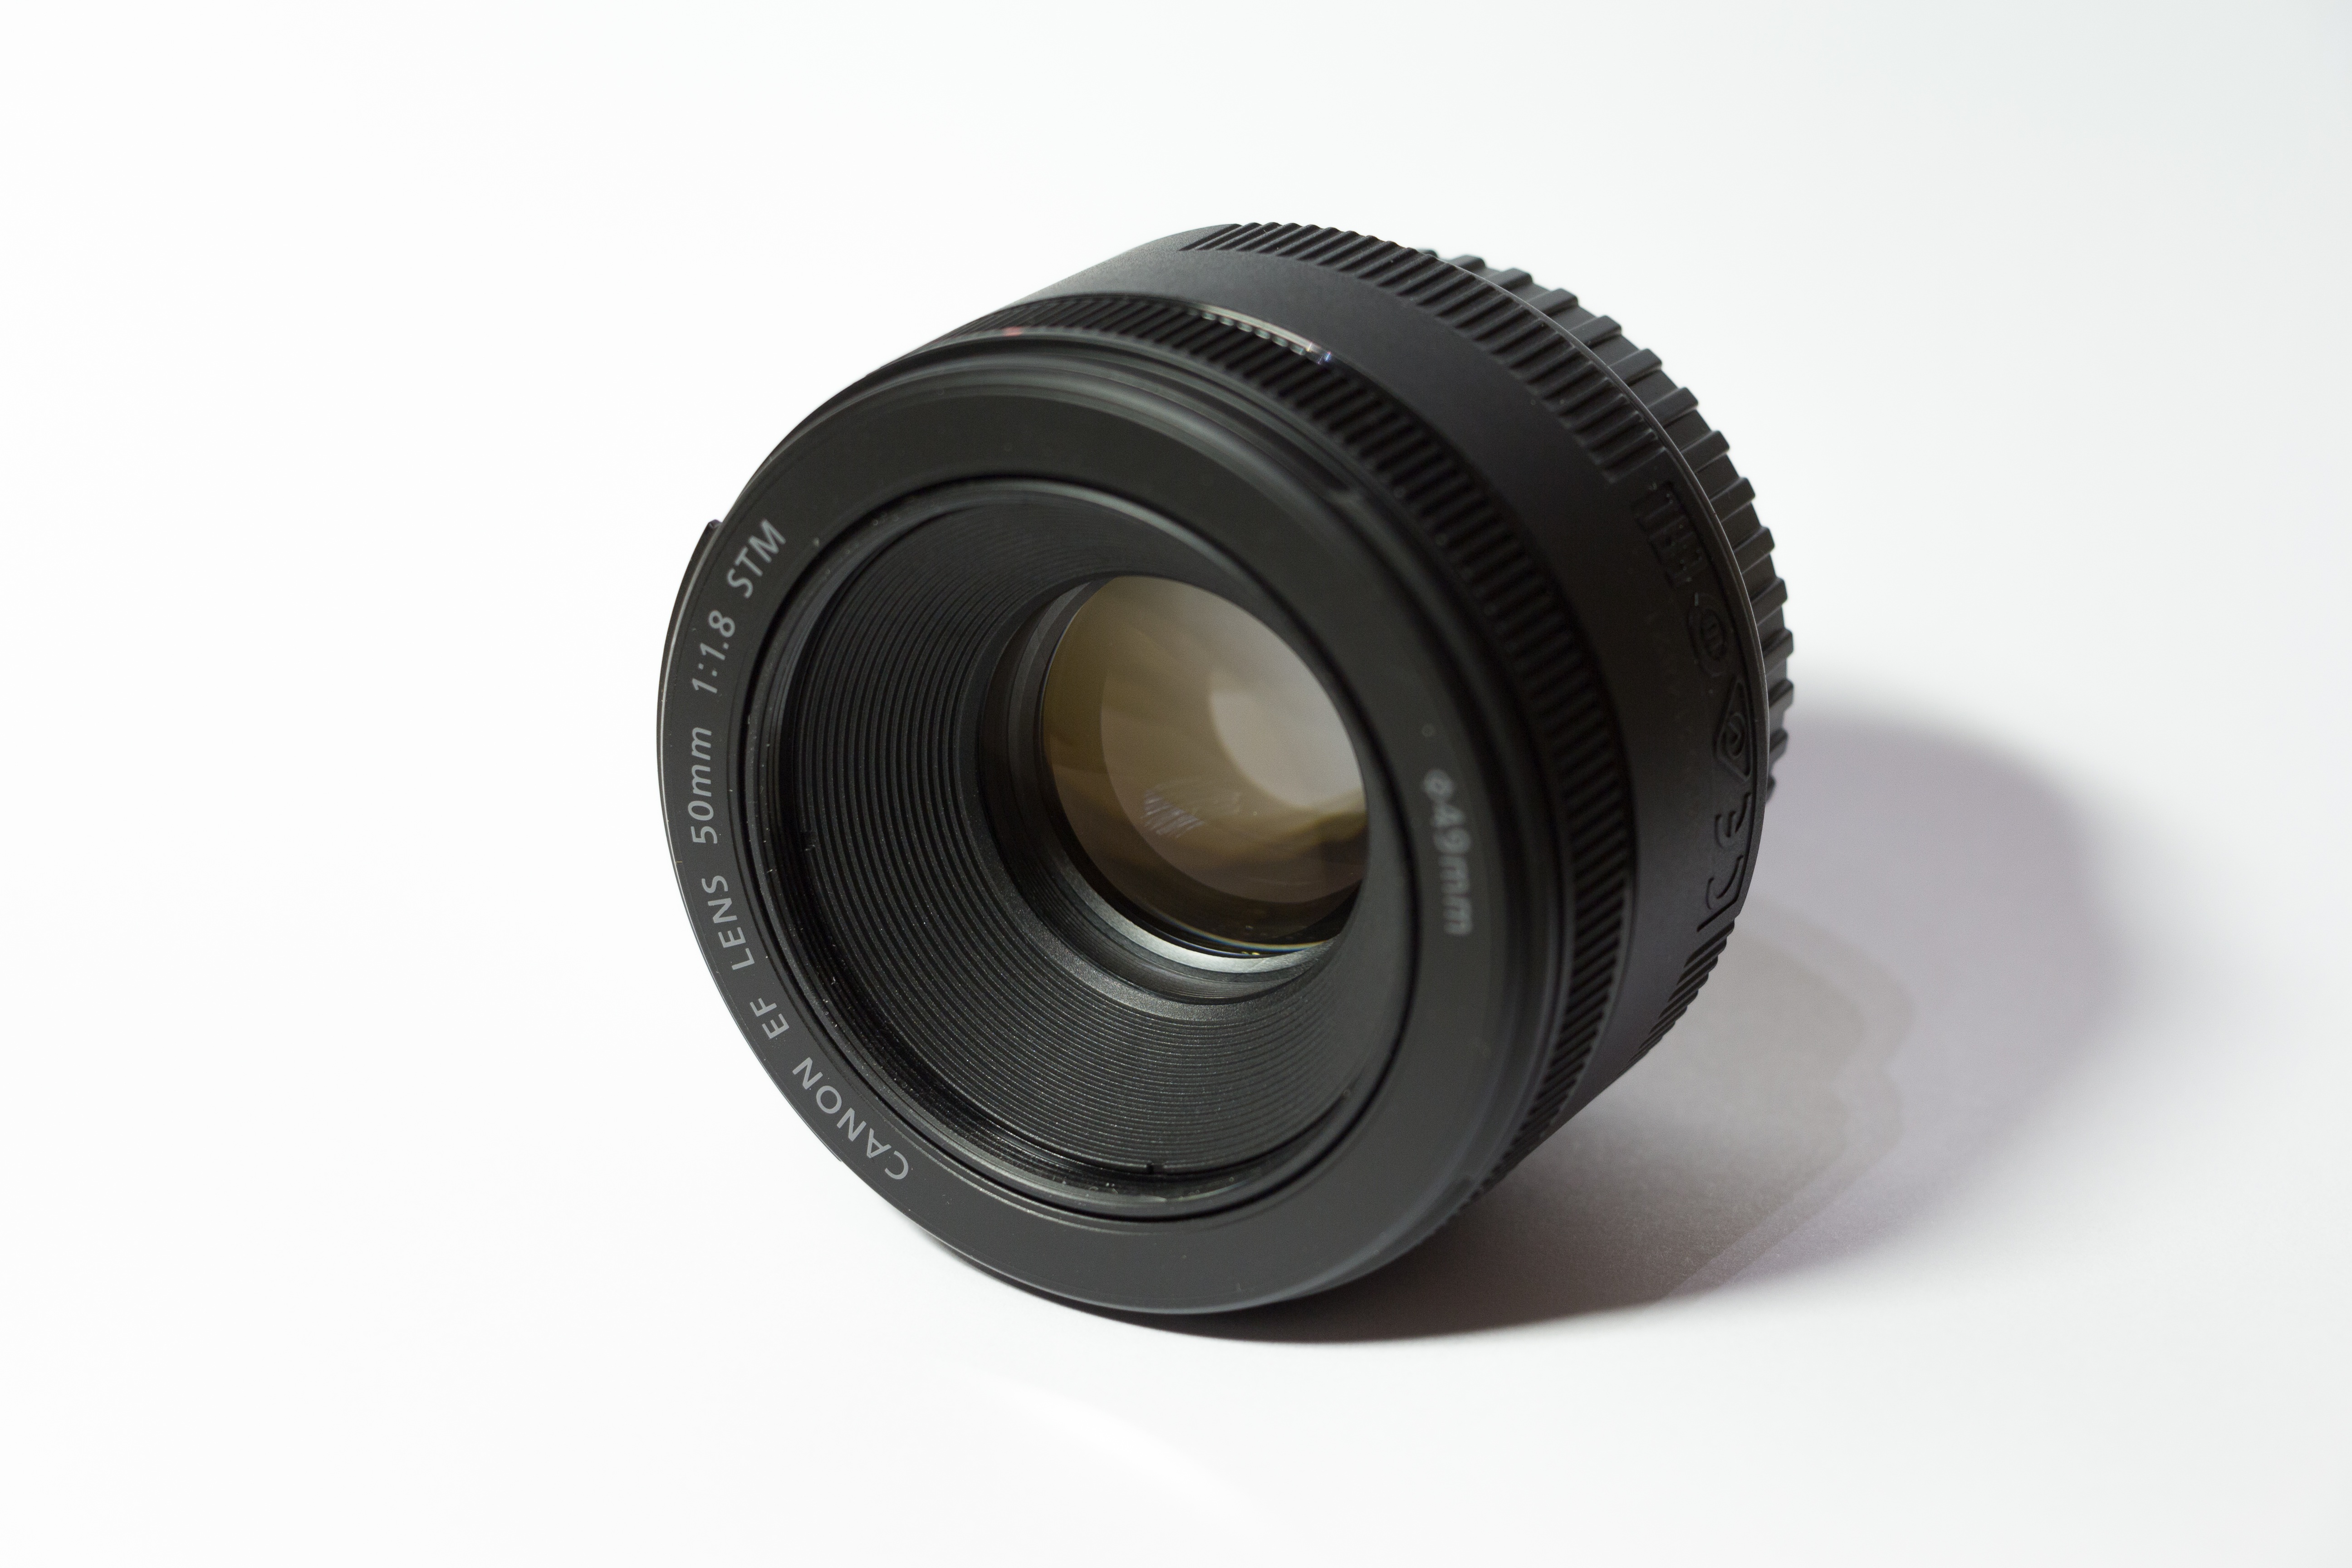
camera, photography, photographer, wheel, glass, photo, slr, dslr, lens, macro, canon, product, recording, digital camera, 50mm, photograph, camera lens, photo camera, cameras optics, teleconverter, camera accessory